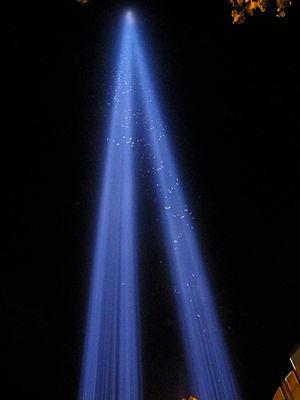
Oiseaux, (probablement en migration automnale nord-&gt
L'expression « environnement nocturne » est une commodité utilisée depuis les années 1990 pour décrire la partie de l'environnement qui dépend fonctionnellement de la nuit
Un projecteur est un appareil qui combine une ou plusieurs source lumineuse avec un dispositif optique destiné à projeter un puissant faisceau de lumière dans une direction particulière.
L’expression pollution lumineuse désigne à la fois la présence nocturne anormale ou gênante de lumière et les conséquences de l'éclairage artificiel nocturne sur la faune, la flore, la fonge, les écosystèmes ainsi que les effets suspectés ou avérés sur la santé humaine.
"Tribute in Light est une installation de 88 projecteurs mise en place pour la première fois le 11 mars 2002, six mois après les attentats du 11 septembre 2001, sur le toit du Battery Parking Garage, près du site du World Trade Center. Dirigés vers le ciel et disposés en deux carrés, les projecteurs créent deux faisceaux de lumière verticaux dans le ciel rappelant les ""Tours Jumelles"" et rendant hommage aux victimes.
L'éclairage est l'ensemble des moyens qui permettent à l'homme de doter son environnement des conditions de luminosité qu'il estime nécessaires à son activité ou son agrément. L'éclairage associe une source lumineuse et d'éventuels dispositifs de type batteries, luminaires ou miroir/puits de lumière.